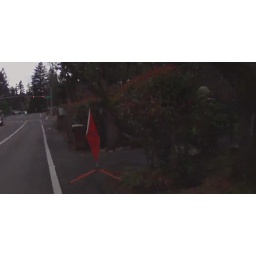
Unused road construction sign in bike lane, Scholls Ferry Road, #2